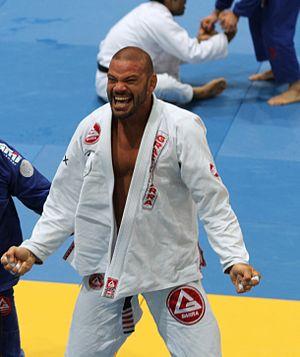
Lucio Rodrigues dit Lagarto, né à Rio de Janeiro le 26 octobre 1980, est ceinture noire 3ᵉ Dan de Jiu-jitsu brésilien. Il est aussi un combattant et professeur de MMA et BJJ.